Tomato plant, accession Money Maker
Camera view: horizontal (90 deg, fisheye); turntable rotation: 0 degrees
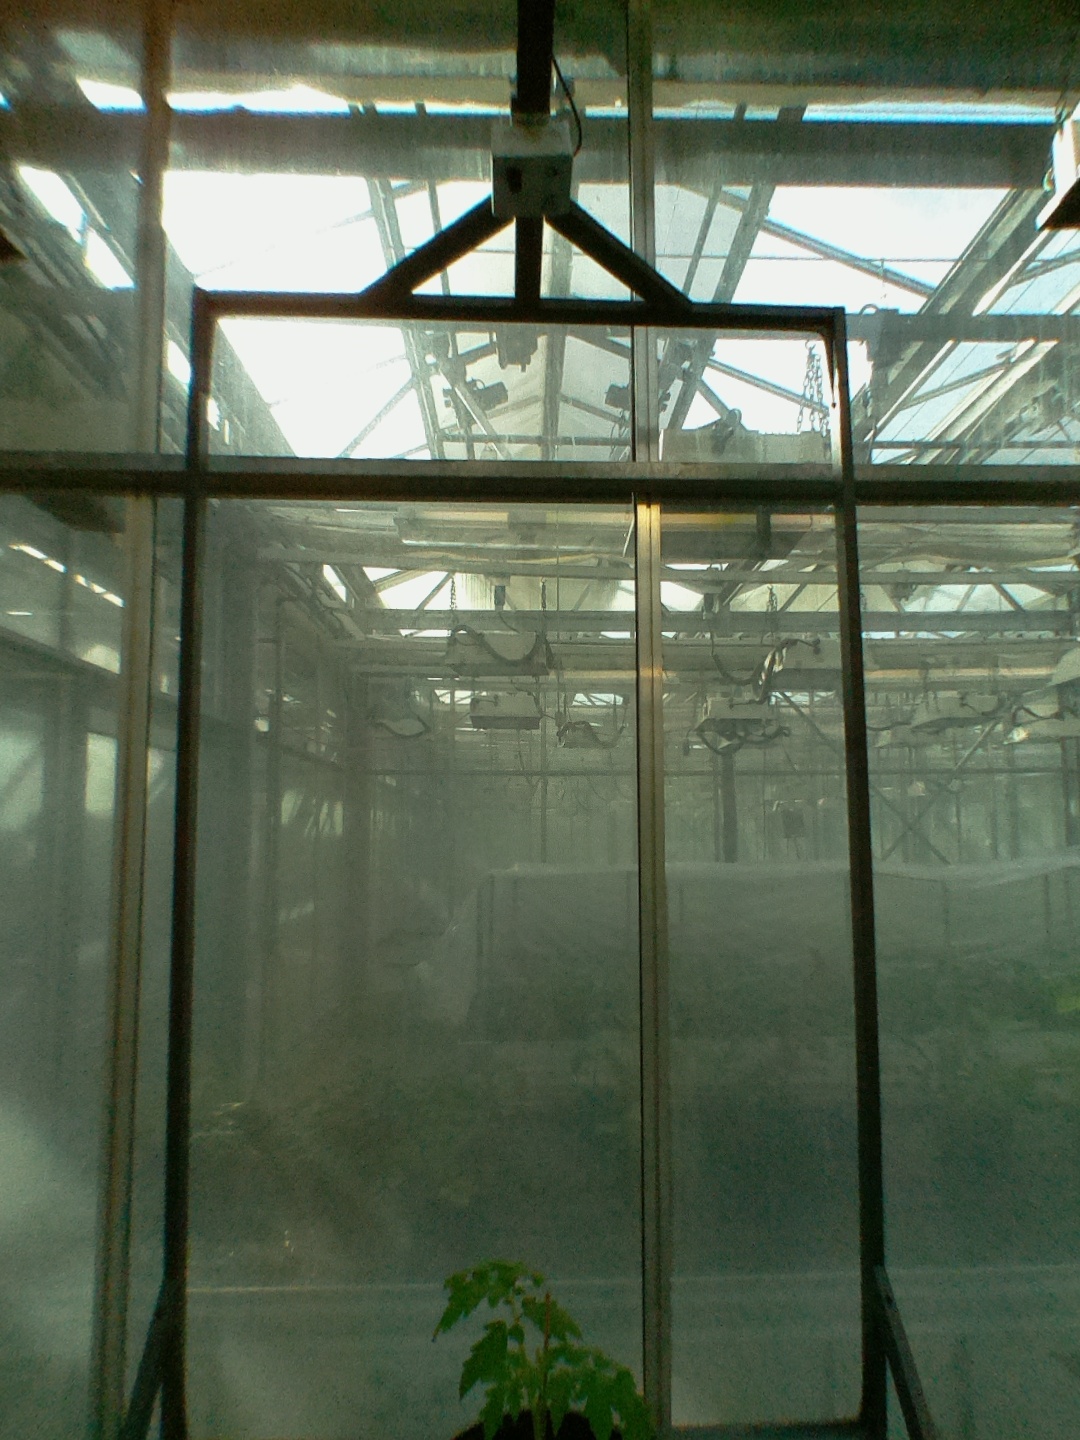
BBCH growth stage 13: 6 of true leaves visible